China Town (1962 film)

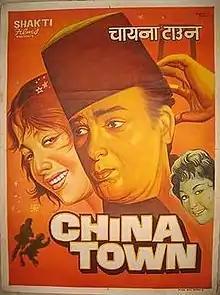

China Town is a 1962 Indian Hindi-language romantic comedy thriller film directed and produced by Shakti Samanta. Written by Ranjan Bose and with music by Ravi. It is a black-and-white movie, starring Shammi Kapoor in a double role, as a gangster and his look-alike. Shakila is the leading lady, alongside Helen in a supporting role. The film was remade in Tamil as "Kudiyirundha Koyil" (1968), starring M. G. Ramachandran and in Telugu as "Bhale Thammudu" (1969), starring N. T. Rama Rao.